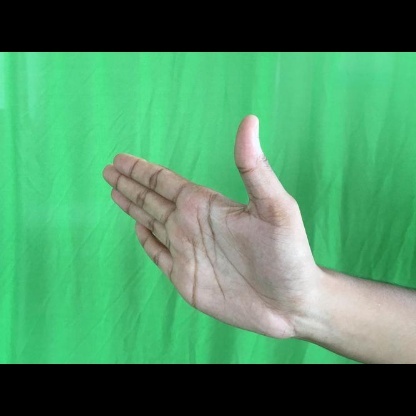
Mudra: Ardhachandran